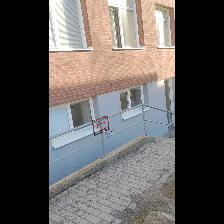
Label: NonHuman